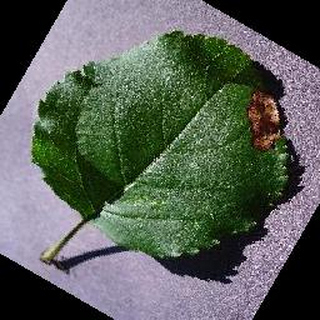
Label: apple_black_rot